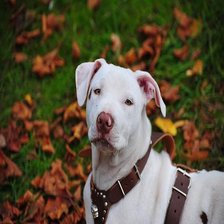
Species: dog
Breed: american pit bull terrier